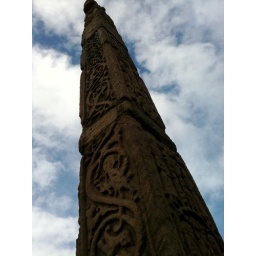
A Saxon Cross, standing in the market square in Sandbach, UK